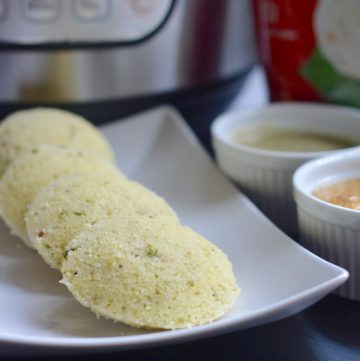
Dish: idli